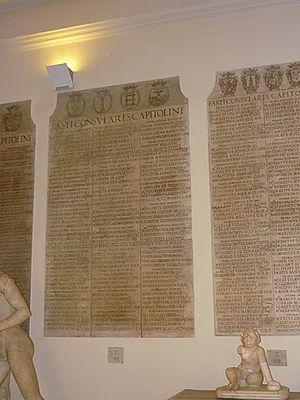
Les consuls sont des magistrats romains dont la fonction apparaît au Vᵉ siècle av. J.-C., avec le début de la République, et dure ensuite pendant plus de mille ans. Ils forment un collège de deux magistrats qui, jusqu'au principat d'Auguste, sont élus pour un an par le peuple romain réuni en comices centuriates. Ils exercent l'imperium, pouvoir suprême civil et militaire, et commandent les armées romaines. Leur pouvoir n'est toutefois pas absolu car ils l'exercent sous le contrôle du Sénat et font face à l'éventuelle action d'obstruction d'un tribun de la plèbe.